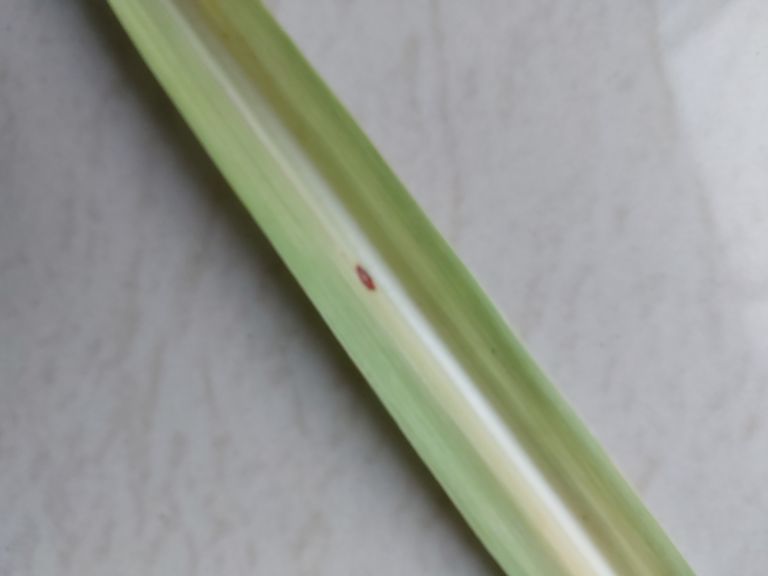
Label: Brown Spot